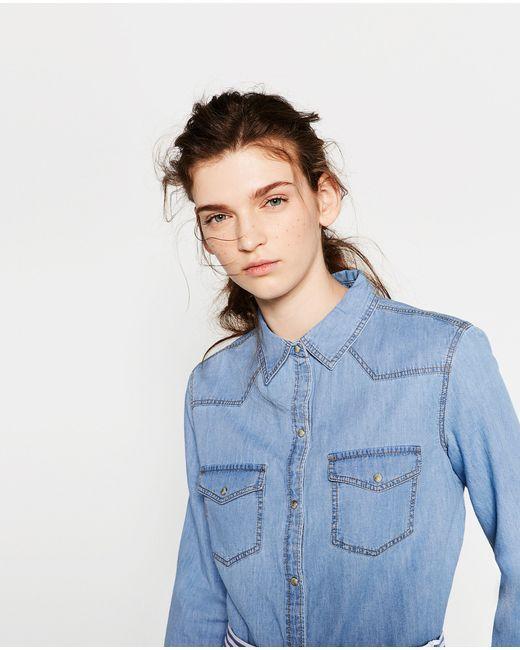
Lässiges Jungen-Langarmhemd Modische Komfortjeans in himmelblauer Farbe